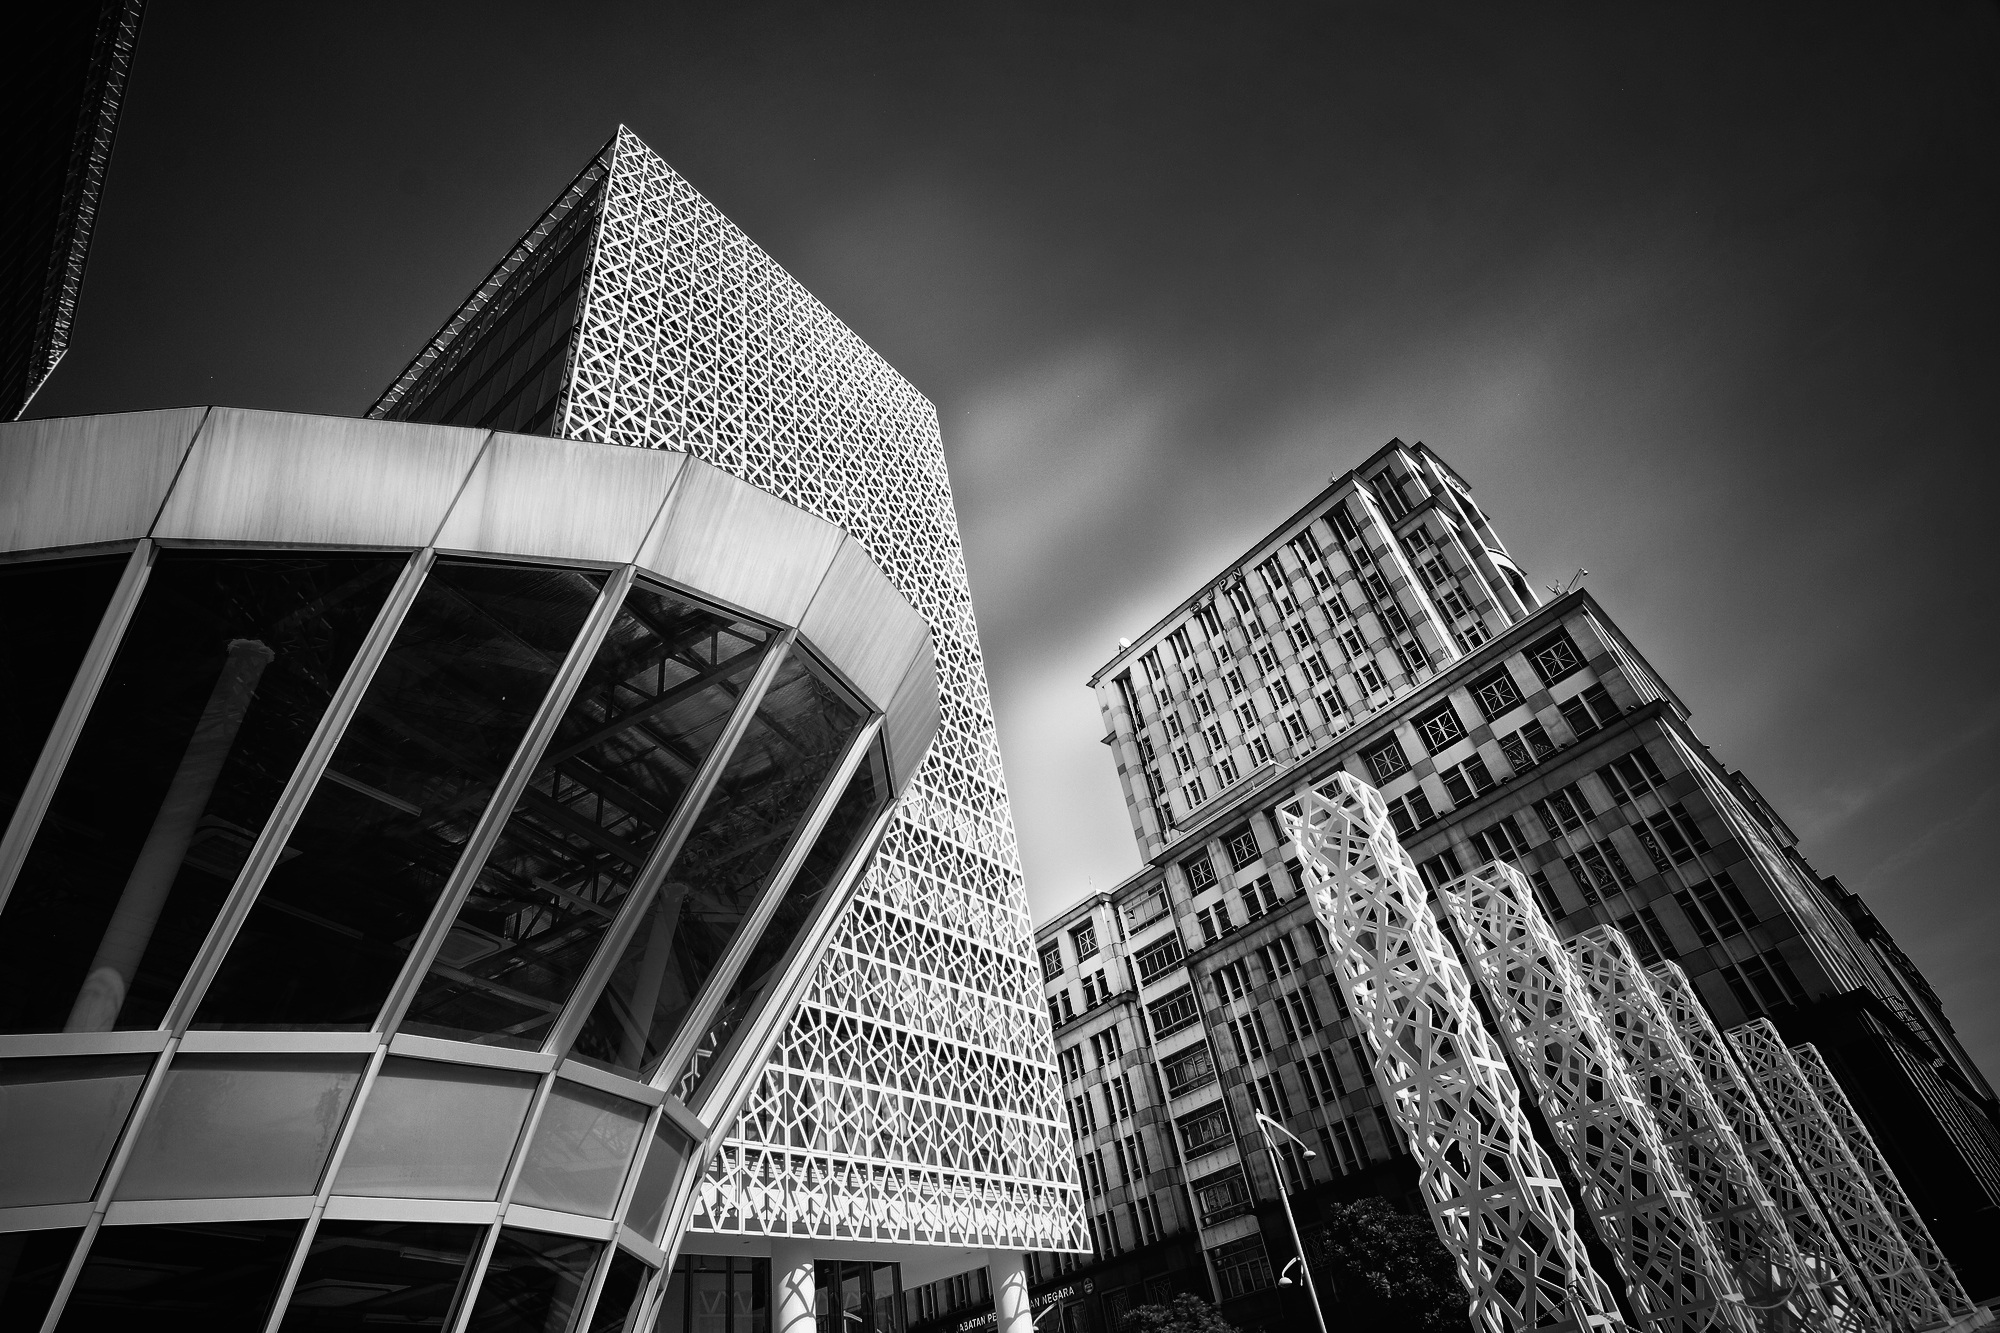
black and white, architecture, white, skyline, night, photography, city, skyscraper, cityscape, downtown, line, tower, asia, landmark, darkness, black, monochrome, tower block, kuala lumpur, symmetry, malaysia, shape, metropolis, urban area, monochrome photography, human settlement, metropolitan area